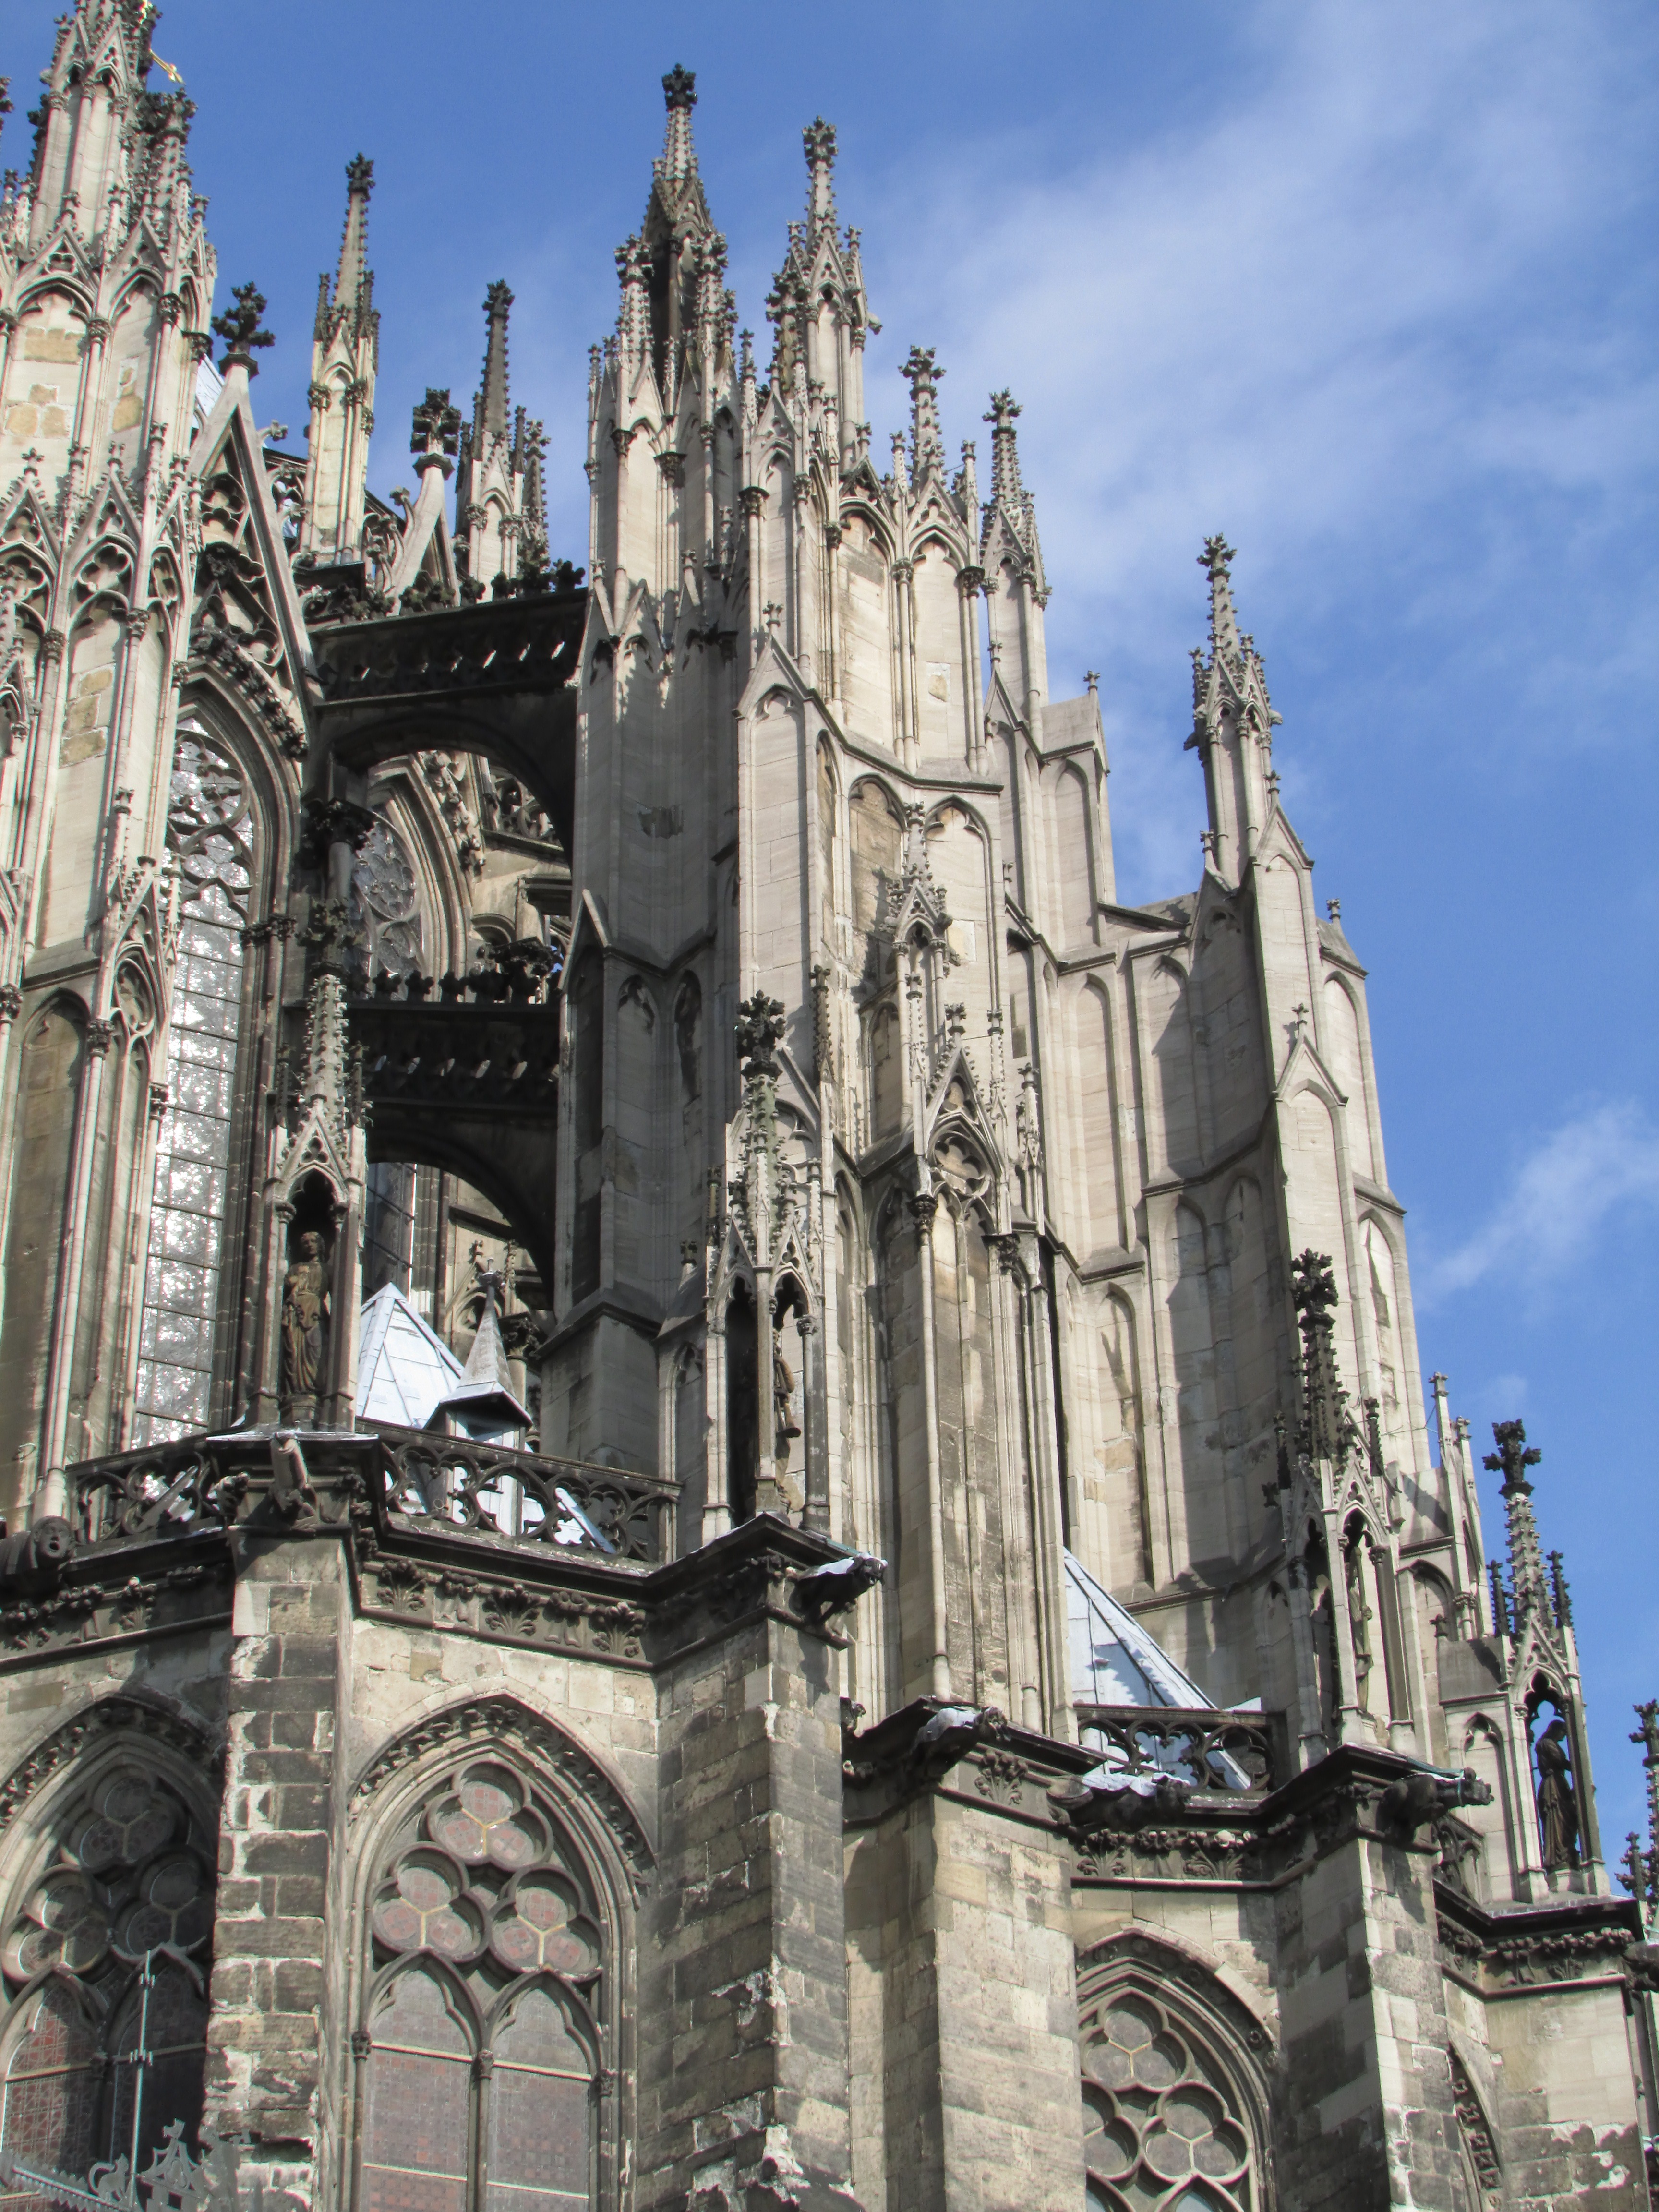
architecture, building, monument, landmark, facade, church, cathedral, place of worship, spire, monastery, cologne, abbey, basilica, dom, gothic architecture, cologne cathedral, tours, historic site